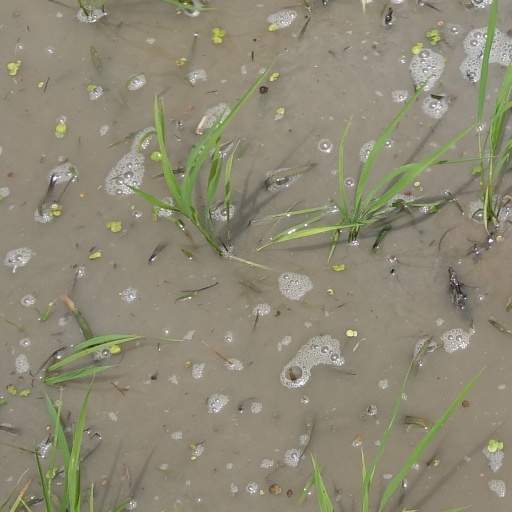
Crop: rice